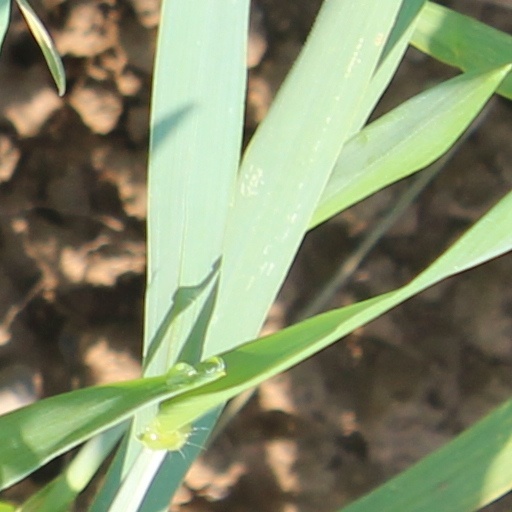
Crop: wheat